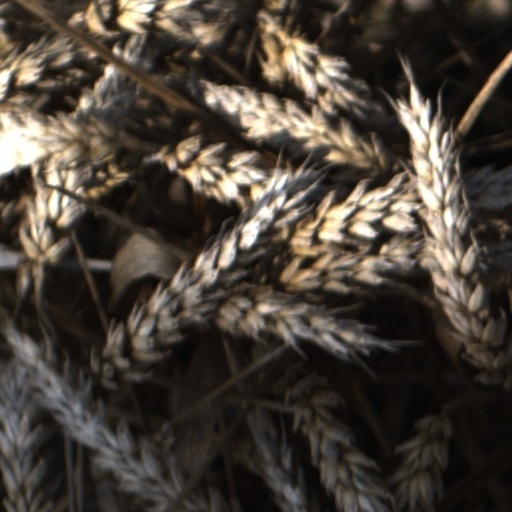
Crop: wheat